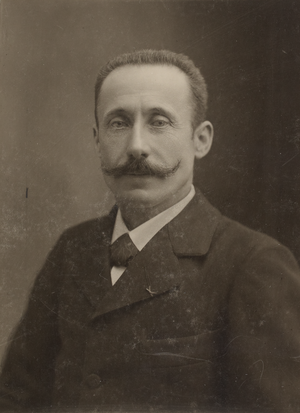
Joseph Antoine Bernard d'Attanoux, né le 18 mars 1853 à Aix-en-Provence et mort le 26 octobre 1921 à Alger, est un journaliste et explorateur français.
Cet article est une liste de saint-cyriens notoires, qui disposent d'un article Wikipédia, classée par promotion, et par ordre alphabétique à l'intérieur de chacune d’elles.